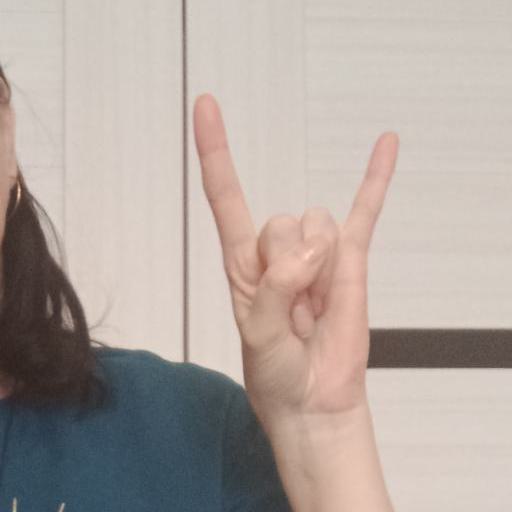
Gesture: rock